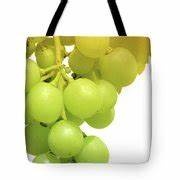
Label: grape